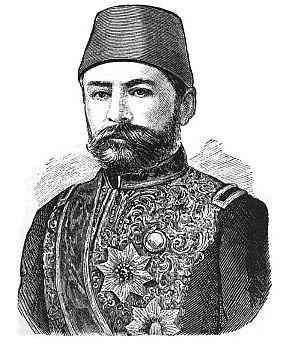
Gazi Ahmed Muhtar Pasha est un général et Grand vizir de l'Empire ottoman.